Mariana Joaquina Pereira Coutinho

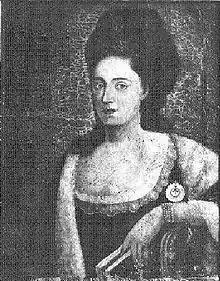
A portrait of Mariana Joaquina Pereira Coutinho

Mariana Joaquina Pereira Coutinho (1748–1820), was a Portuguese courtier and salonist. She was the lady-in-waiting, favorite and confidante of queen Maria I of Portugal, and the host of a famous literary salon.